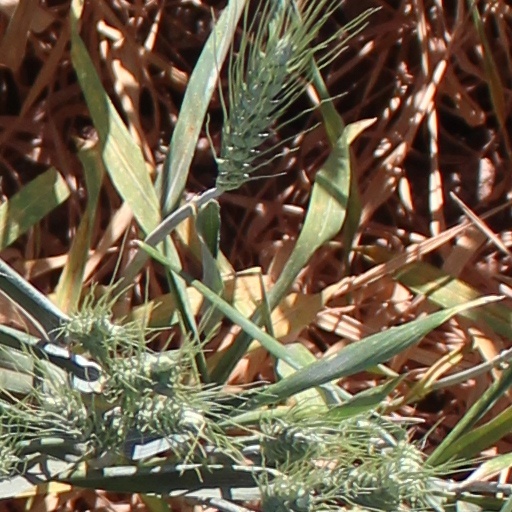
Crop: wheat